Fritz the Cat (film)

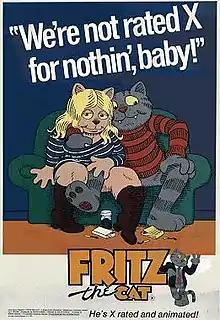
Theatrical release poster

Fritz the Cat is a 1972 American adult animated black comedy film written and directed by Ralph Bakshi in his directorial debut. Based on Robert Crumb's comic strip of the same name, the film focuses on its Skip Hinnant-portrayed titular character, a glib, womanizing and fraudulent cat in an anthropomorphic animal version of New York City during the mid-to-late 1960s. Fritz decides on a whim to drop out of college, interacts with inner city African American crows, unintentionally starts a race riot and becomes a leftist revolutionary. The film is a satire focusing on American college life of the era, race relations, and the free love movement, as well as serving as a criticism of the countercultural political revolution and dishonest political activists.